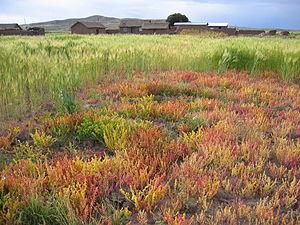
Le chénopode pallidicaule, connu sous divers noms vernaculaires espagnols tels que cañihua, canihua, kañiwa, est une espèce de plante du genre des chénopodes de la famille des Amaranthaceae selon la classification phylogénétique ou de celle des Chenopodiaceae. Elle est originaire de l'Altiplano andin, en Amérique du Sud, très proche par ses caractéristiques et ses usages du quinoa.